Cernunnos

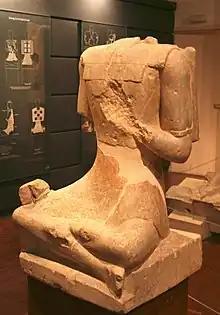
A seated figure from Roquepertuse

A capital found in Aumes, France is inscribed with a short Gaulish text in Greek letters. Michel Lejeune has interpreted this inscription as a dedication to a god (translit. ; in English, "Carnonos"), whom he tentatively connects with the god Cernunnos. However, both Lejeune's reading and his interpretation of this inscription have been contested. Whatmough and D. Ellis Evans prefer the reading (translit. ); and Emmanuel Dupraz has argued that the inscription states that an object (translit. ) is being offered, rather than giving the name of a god.